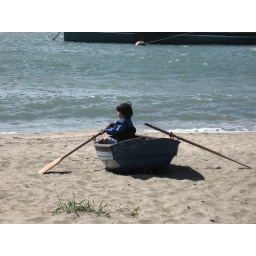
Cute little boy in boat on beach in Fisherman's Wharf.